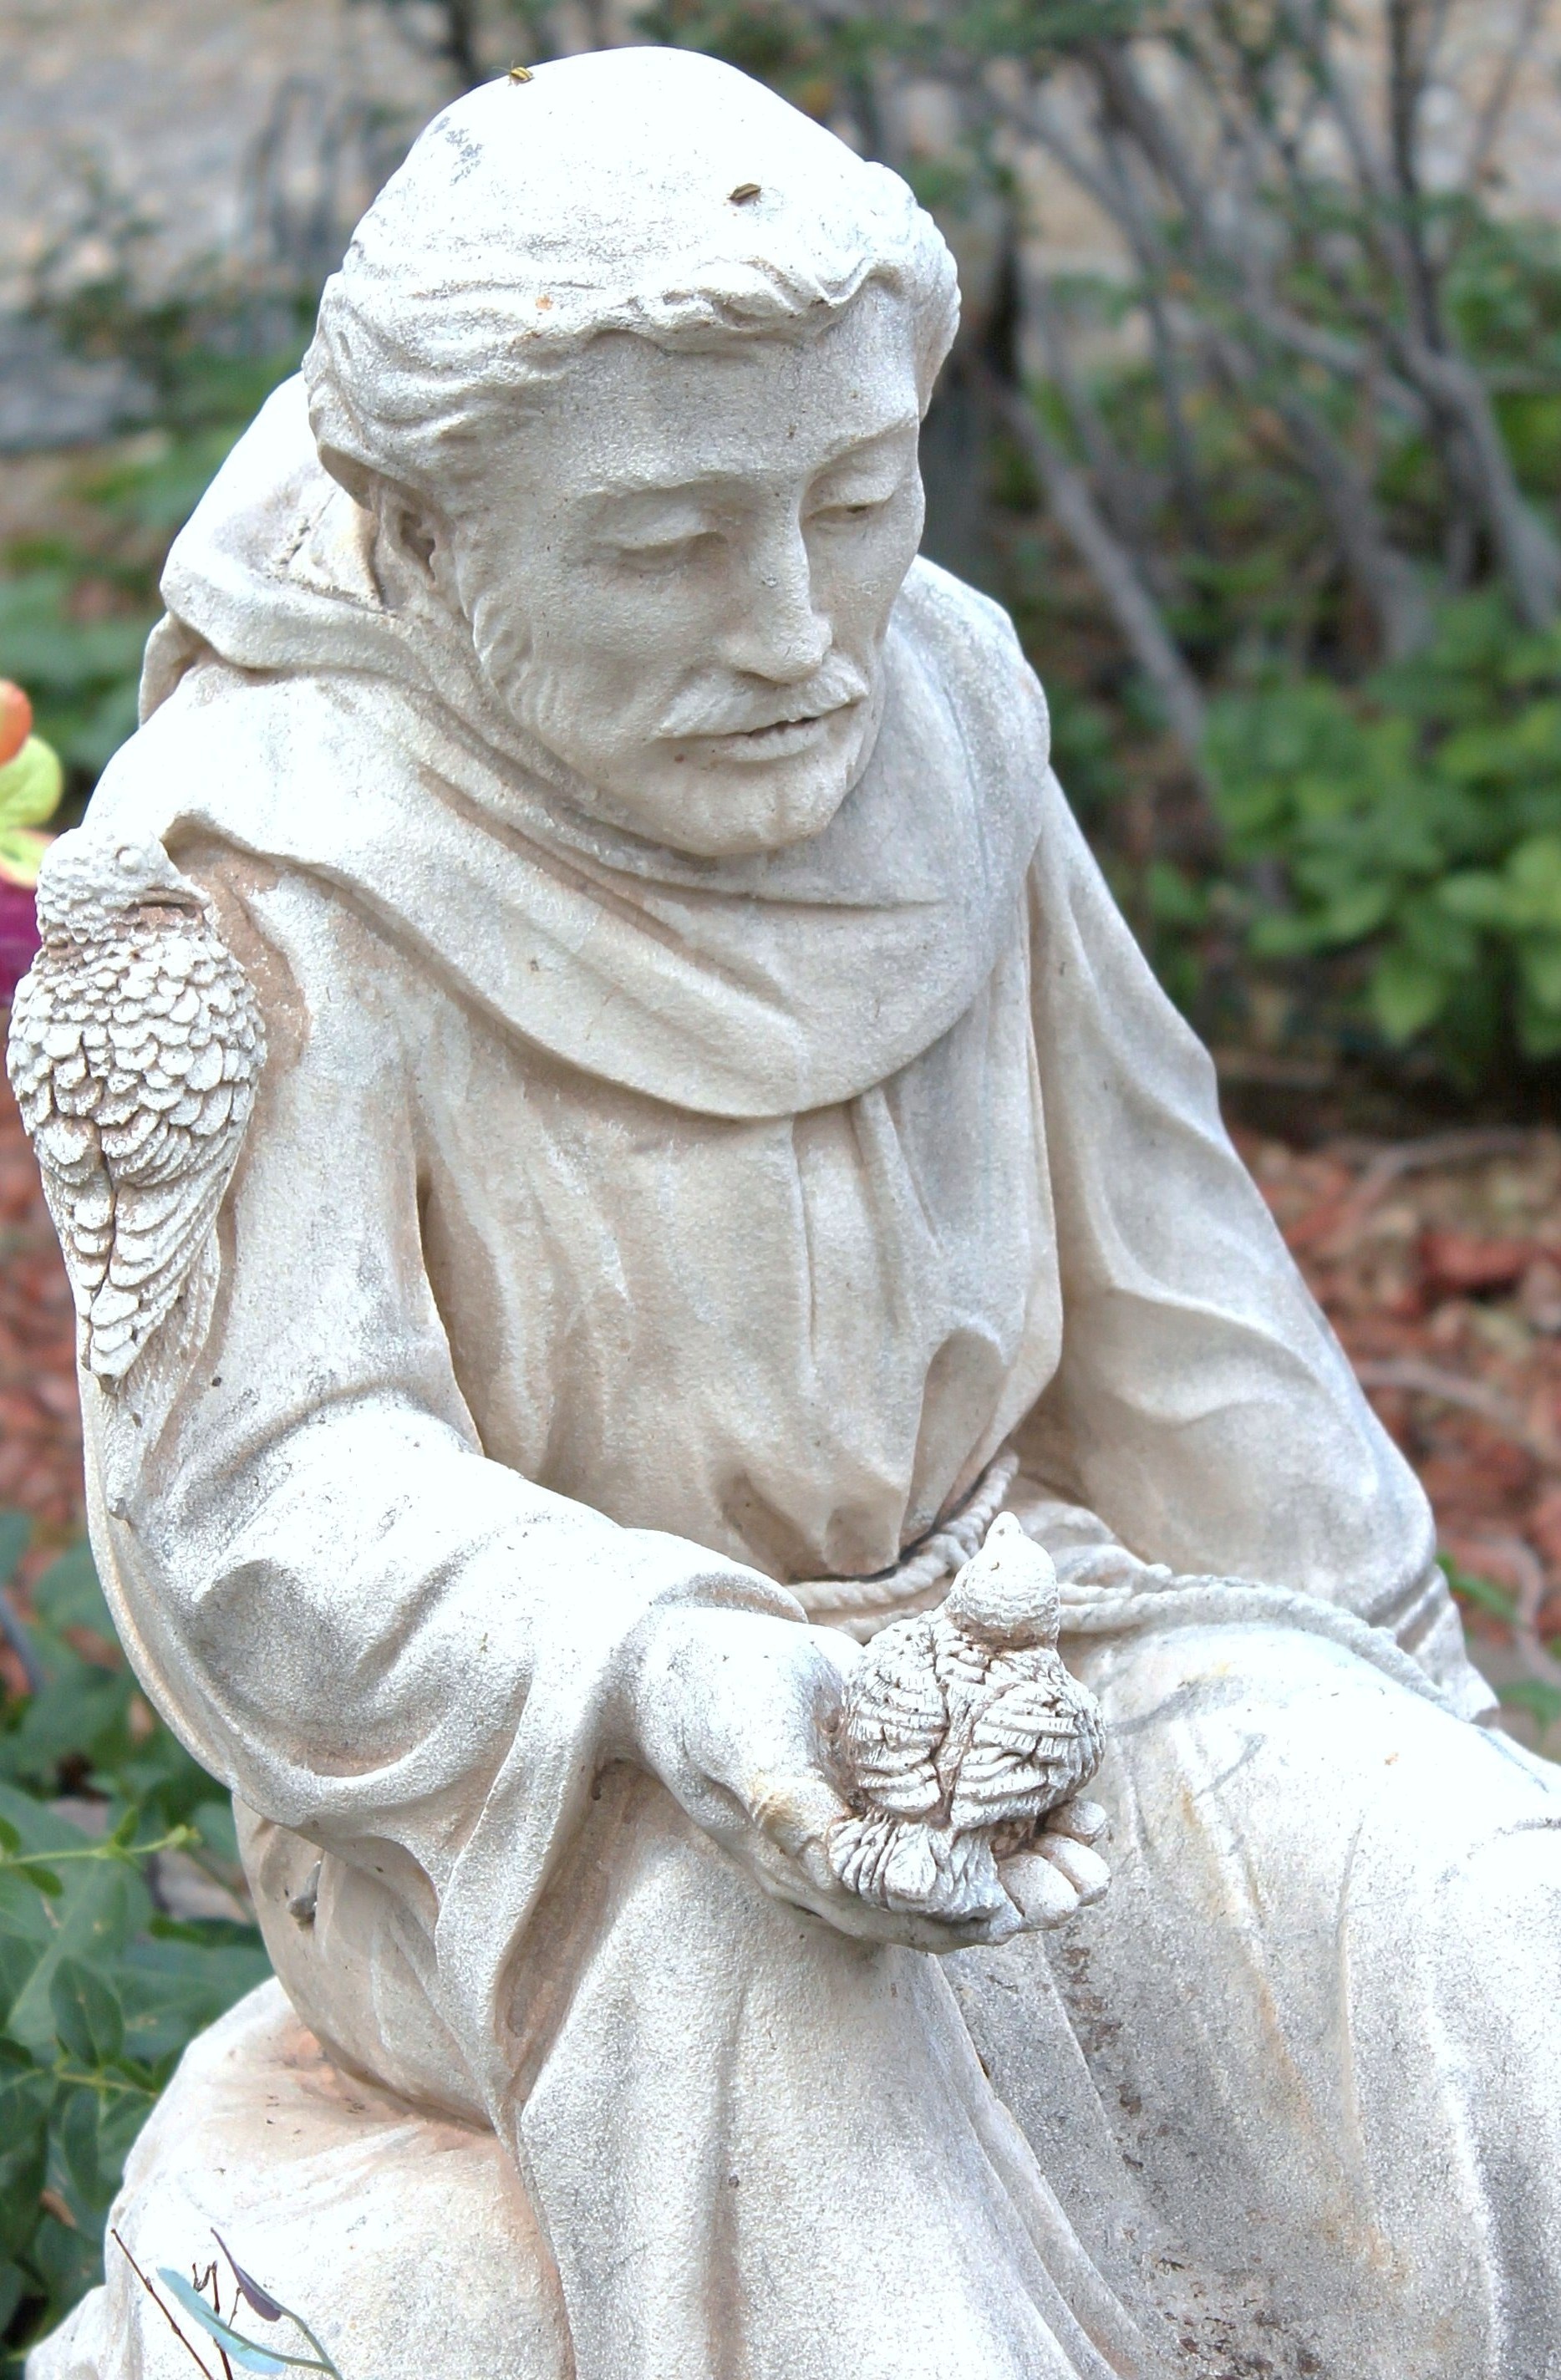
man, stone, monument, statue, birds, sculpture, art, temple, saint, carving, stone carving, religious figure, amber avalona, garden art, ancient history, saint francis of assisi, paranormal healing project, animal communication, catholic friar, stigmata, canticle of the creatures, classical sculpture